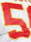
Number: 5